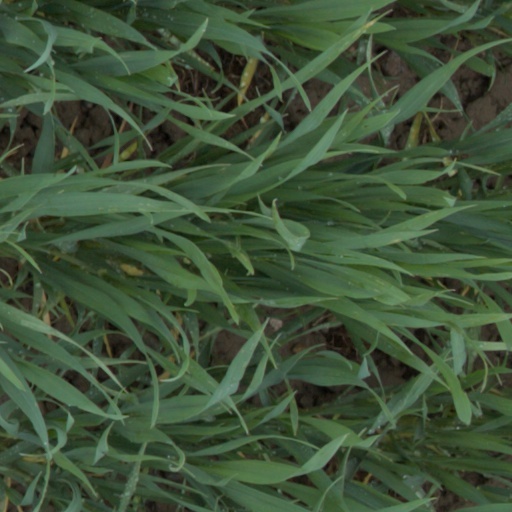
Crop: wheat